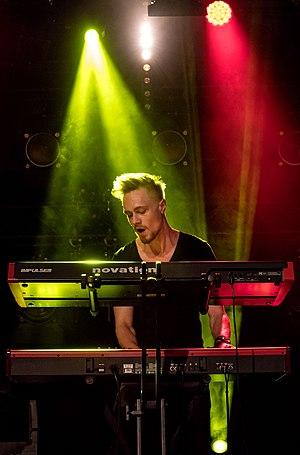
Wanda est un groupe pop autrichien, originaire de Vienne.